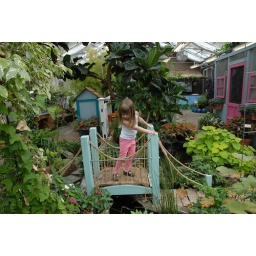
Claire diggin' the gold bridge over the gold fish pond.